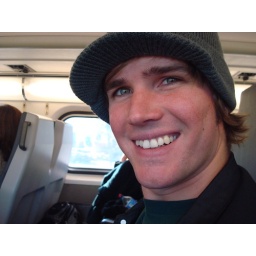
lookin' cute in my hat